Cooke Town

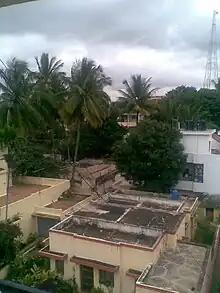
Houses in Cooke Town

Cooke Town is surrounded by the neighbourhoods of Pulakeshi Nagara, Sarvagnanagara, Pottery Town, Richards Town, and Kadamba Nagara, which are similar in that they were all pre-independence parts of the erstwhile Bangalore Civil and Military Station of the Madras Presidency. The townscape being easily distinguishable from that of the Bangalore Pete and South and West Bangalore, which was under the erstwhile Mysore State.